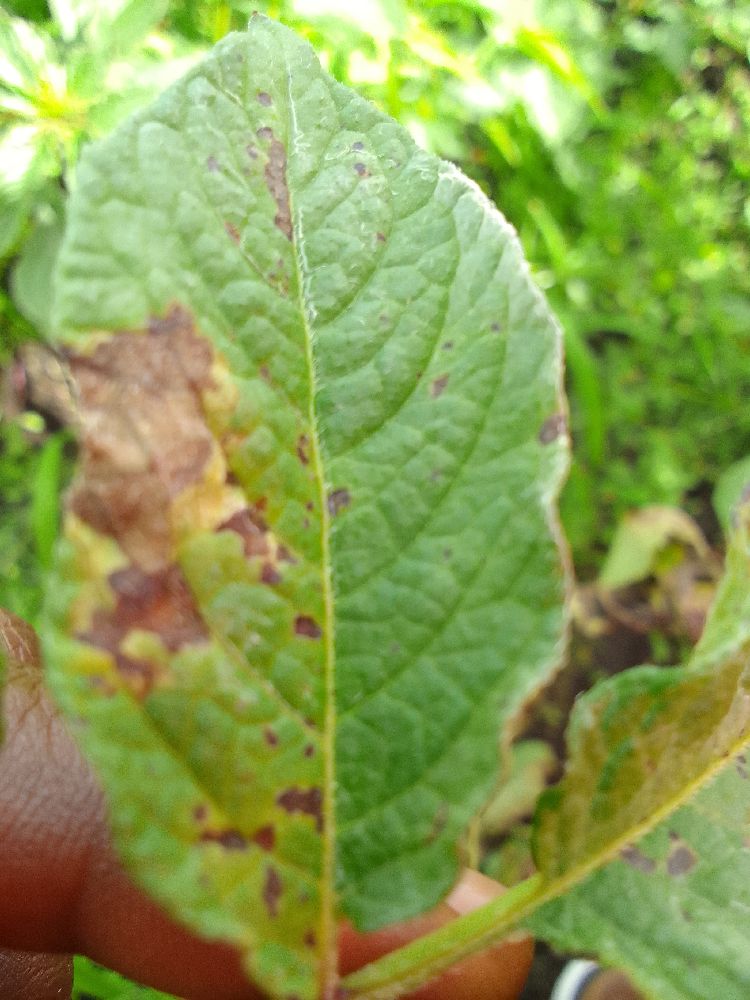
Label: Late blight